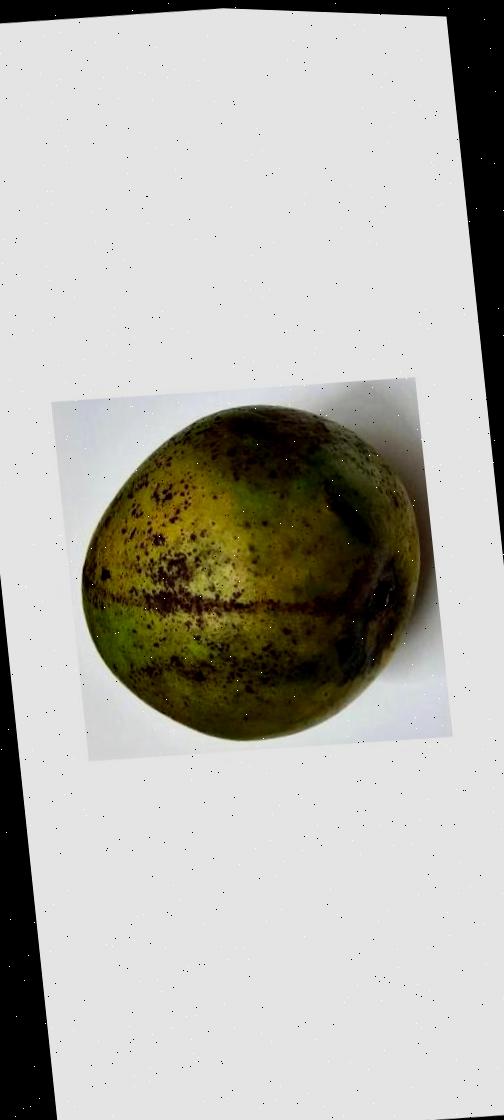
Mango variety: Harivanga